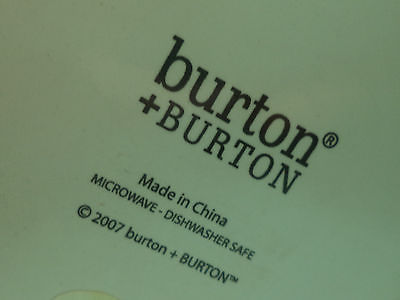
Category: mug